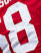
Number: 8